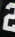
Number: 2